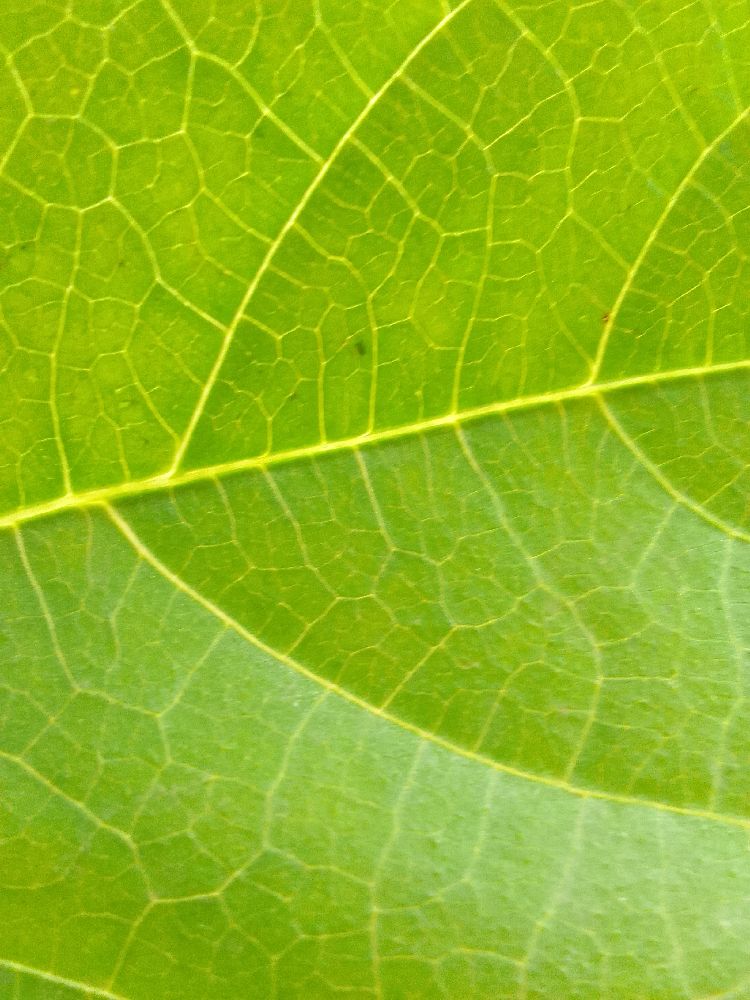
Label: healthy